Bansat

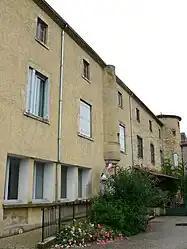
The town hall in Bansat

Bansat is a commune in the Puy-de-Dôme department in Auvergne-Rhône-Alpes in central France. It is in the canton of Brassac-les-Mines.